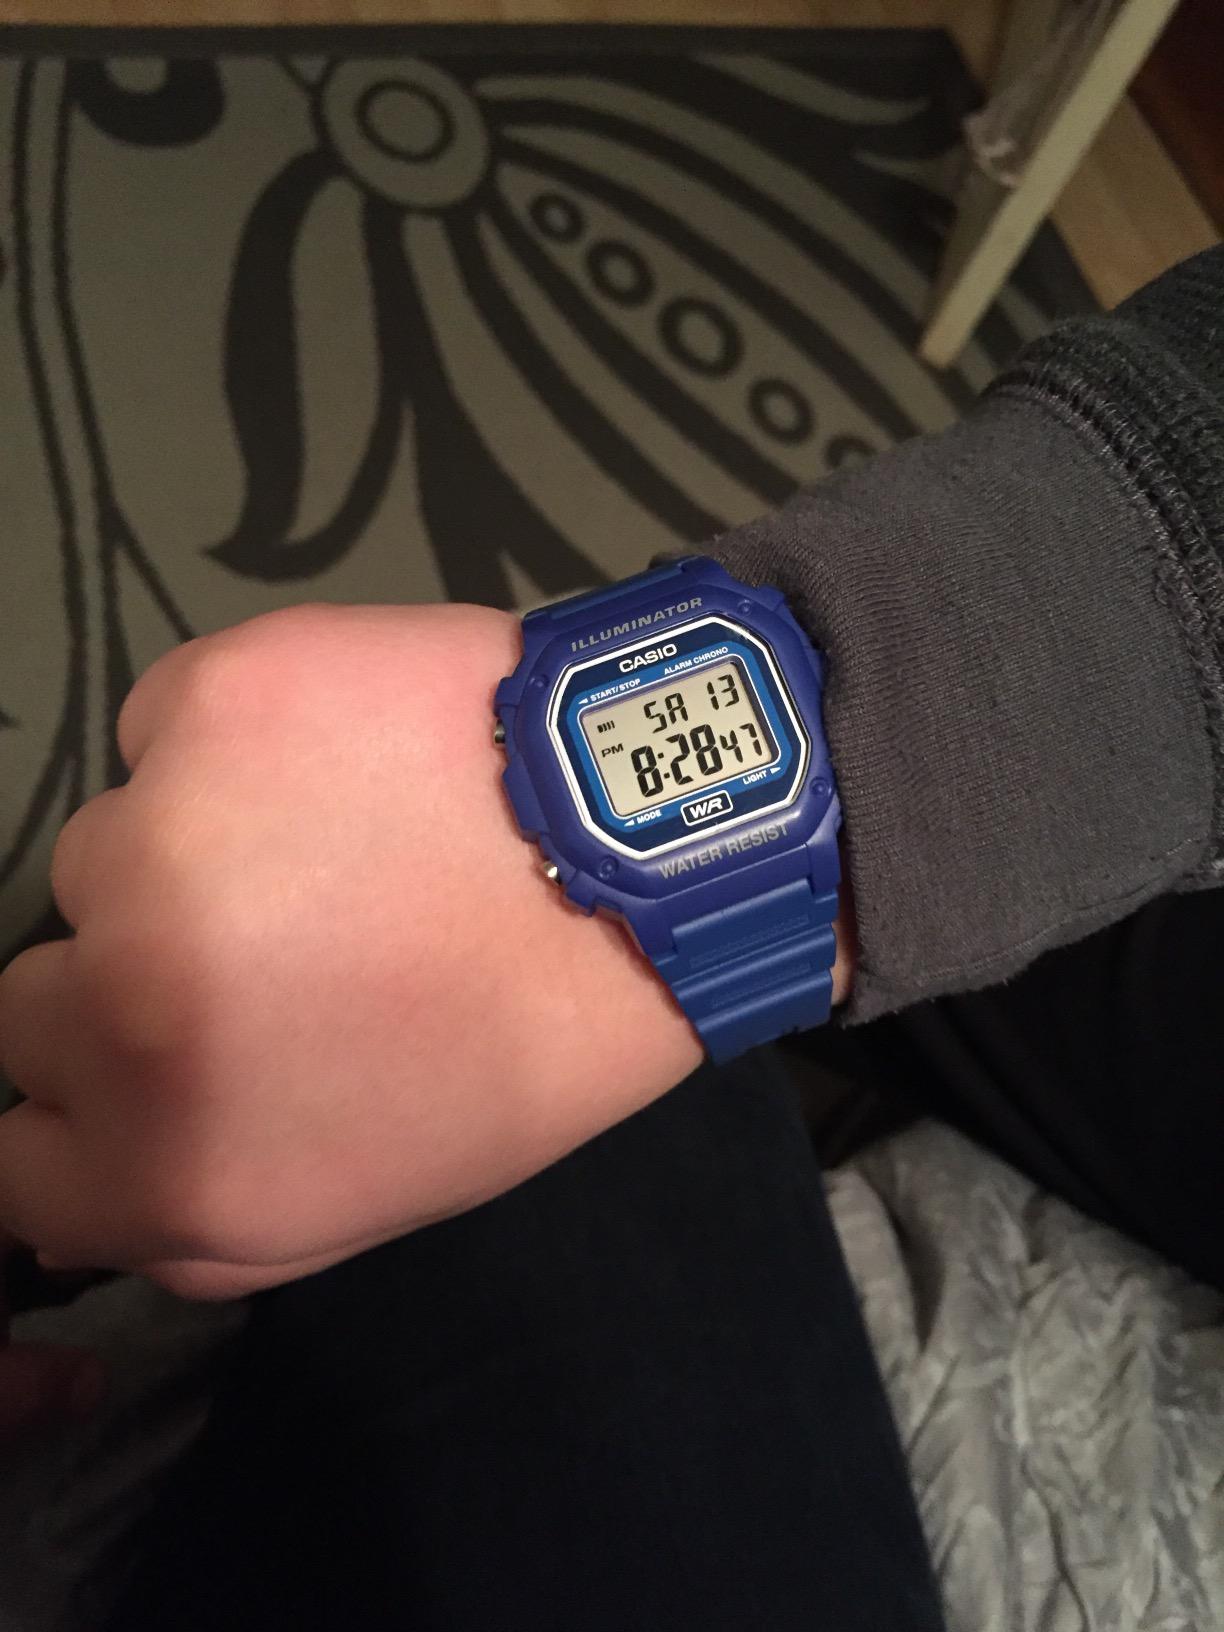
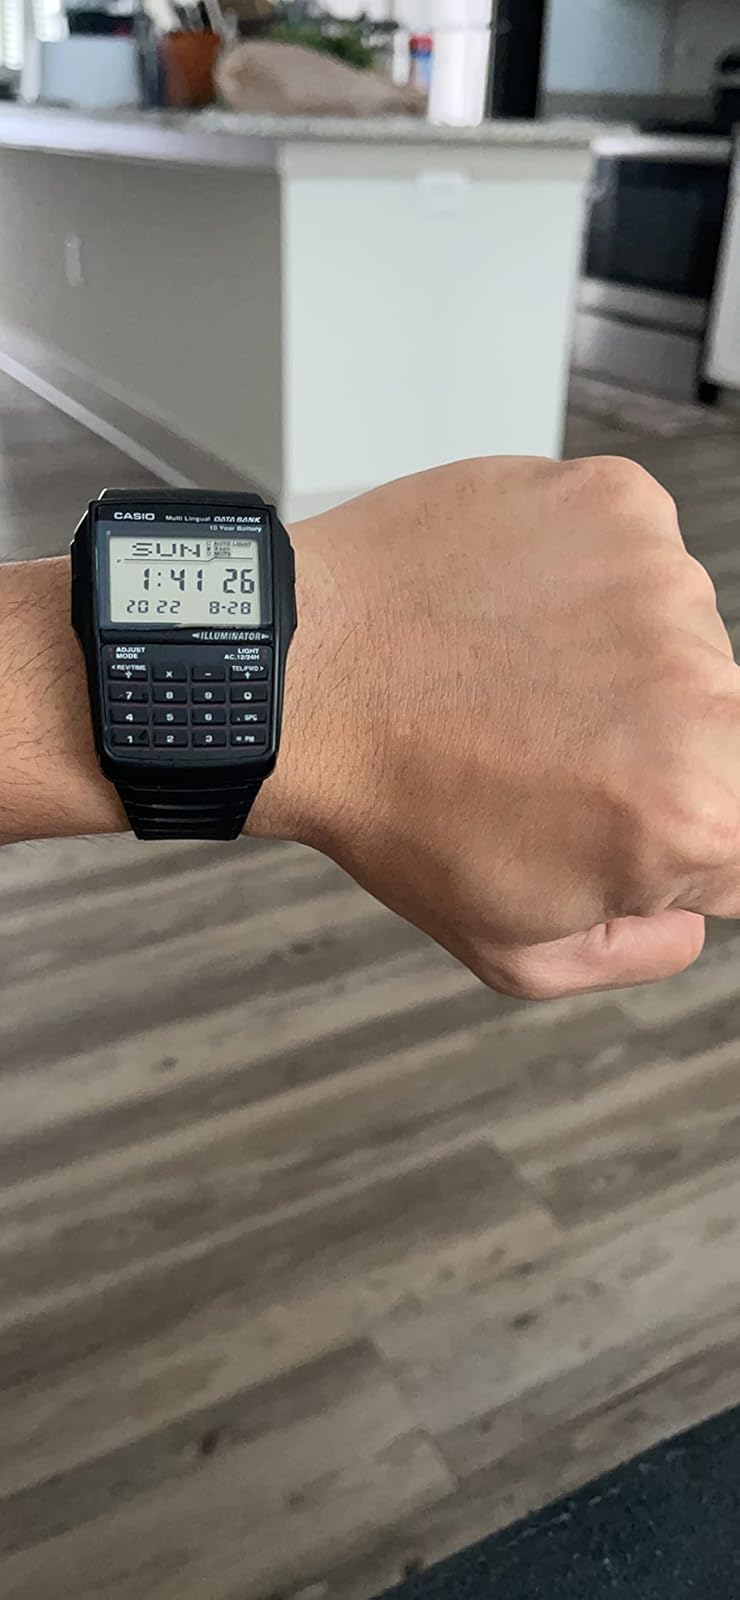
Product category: accessories_watch
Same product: no